Ursula von der Leyen

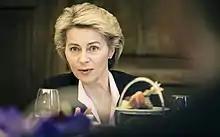
Von der Leyen during the MSC 2017

In the summer of 2014, she was instrumental in Germany's decision to resupply the Kurdish Peshmerga fighters with lethal assistance. Following criticism from German officials of Turkish President Recep Tayyip Erdoğan's escalation of the Kurdish–Turkish conflict in August 2015, von der Leyen decided to let Germany's three-year Patriot missile batteries mission to southern Turkey lapse in January 2016 instead of seeking parliamentary approval to extend it. That same month, she participated in the first joint cabinet meeting of the governments of Germany and Turkey in Berlin. By April 2016, under von der Leyen's leadership, the German Federal Armed Forces announced they would commit 65 million Euro to establish a permanent presence at Incirlik Air Base, as part of Germany's commitment to the military intervention against ISIL.